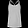
Label: T - shirt / top